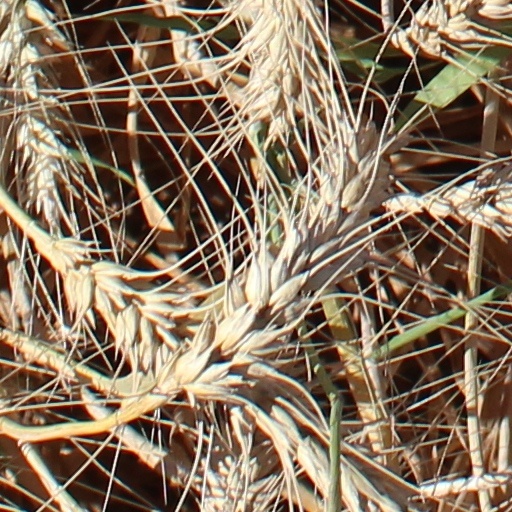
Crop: wheat